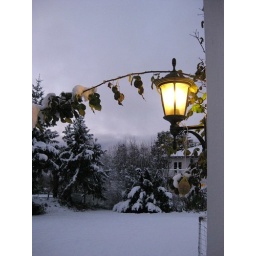
Light in the back with bird food ball silently waiting for some birds to find it.